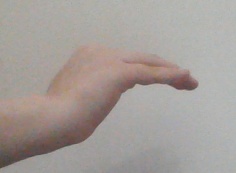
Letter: haa